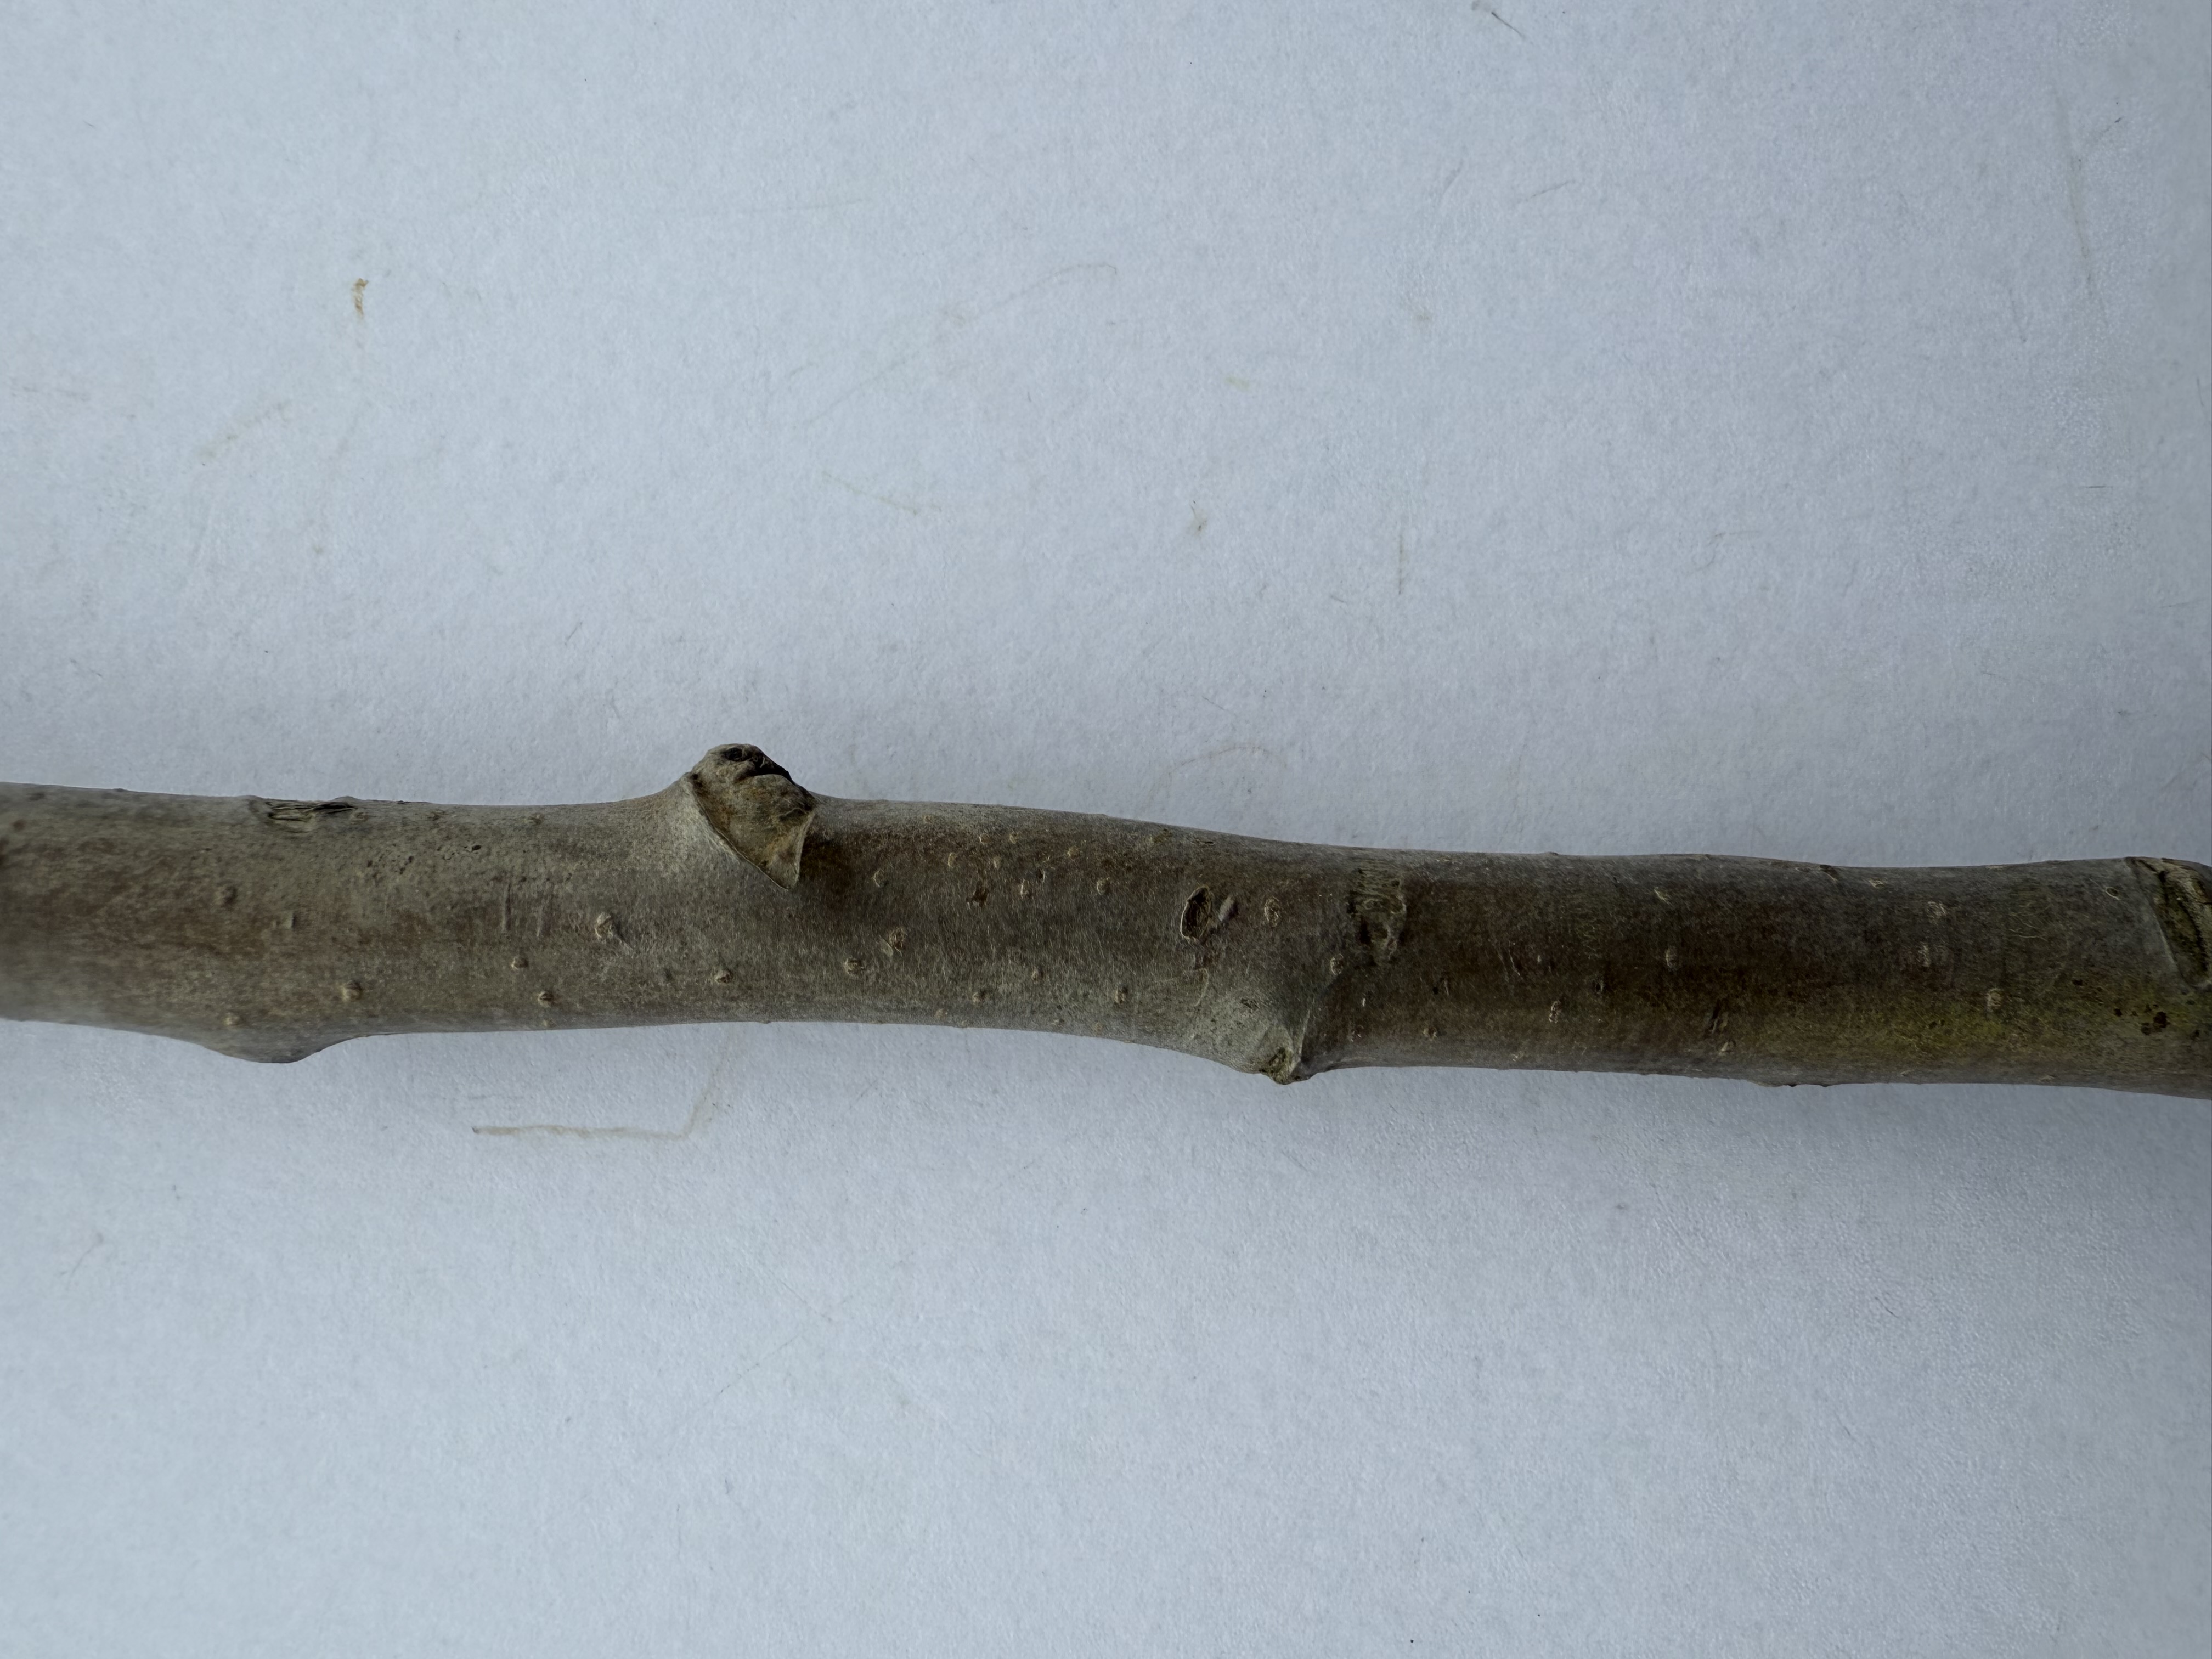
Variety: Egrisap Pear